Bonaventura Furlanetto

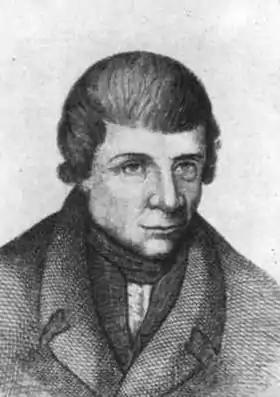

Bonaventura Furlanetto (27 May 1738 - 6 April 1817) was an Italian composer and music teacher, also known in his lifetime by the nickname Musin. His pupils included Anselmo Marsand and Giovanni Pacini.